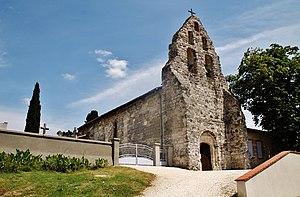
église St Martin
Montaïn est une commune française située dans le département de Tarn-et-Garonne, en région Occitanie.